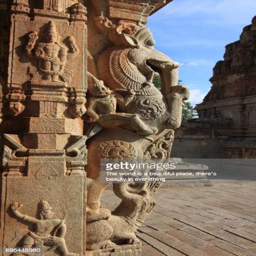
mythical creature guarding the gates of a temple